Flåm Line

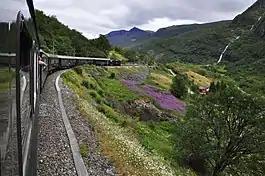

The Flåm Line is a long railway line between Myrdal and Flåm in Aurland Municipality, in Vestland county, Norway. A branch line of the Bergen Line, it runs through the valley of Flåmsdalen and connects the mainline with Sognefjord. The line's elevation difference is ; it has ten stations, twenty tunnels and one bridge. The maximum gradient is 5.5 percent (1:18). Because of its steep gradient and picturesque nature, the Flåm Line is now almost exclusively a tourist service and has become the third-most visited tourist attraction in Norway.